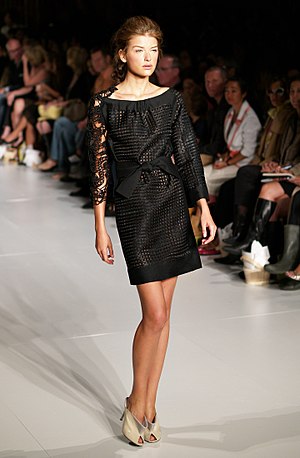
Den lille sorte
"""Den lille sorte"" med lange ærmer."
Begrebet den lille sorte blev introduceret i 1926 af den franske modedesigner Coco Chanel, og først præsenteret i amerikanske Vogue som en halvlang cocktailkjole med lange ærmer og en enkel, lige silhouet. Yves Saint-Laurent har udtalt, at selv han har svært ved at tidsfæste kjoler af denne type, fordi stilen er så tidløs.